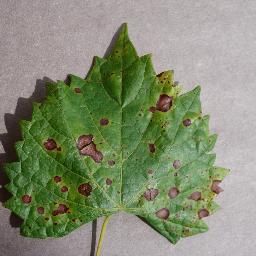
Label: Grape___Black_rot